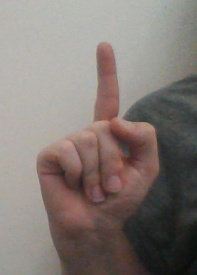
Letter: bb